Llantrisant Church

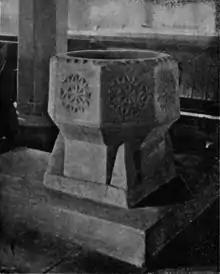
Baptismal font

The baptismal font is of ancient date, and fine workmanship, having been chiselled out of the solid stone, supposed to be of the 12th century period.